Kaspar Kögler

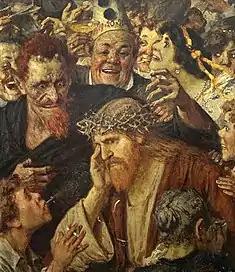
The Mocking of Christ in a Carnival Setting

He was the fourth of eight children born to a farming family. Originally, their name was spelled Kegeler or Kegler. As the eldest son, he was expected to succeed his father, but he displayed a degree of artistic talent that led him on a different career path.